Tide Head, New Brunswick

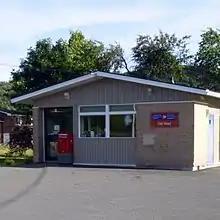
Tide Head federal post office

In the 2021 Census of Population conducted by Statistics Canada, Tide Head had a population of living in of its total private dwellings, a change of from its 2016 population of . With a land area of , it had a population density of in 2021.